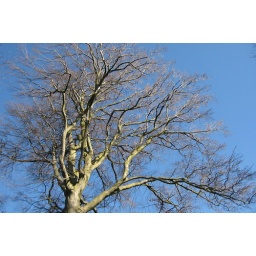
Tuesday 2 March 2010. A tree against a very blue sky.